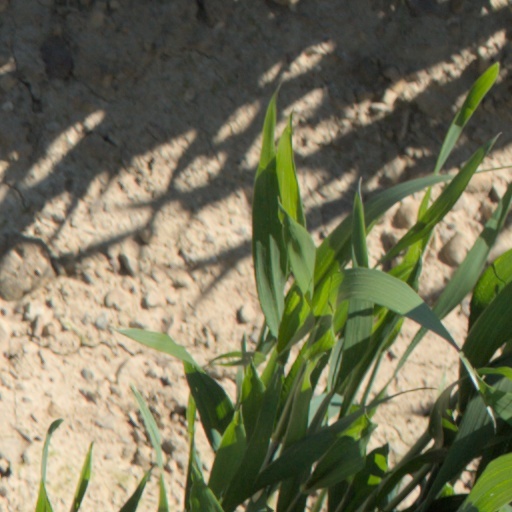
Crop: wheat